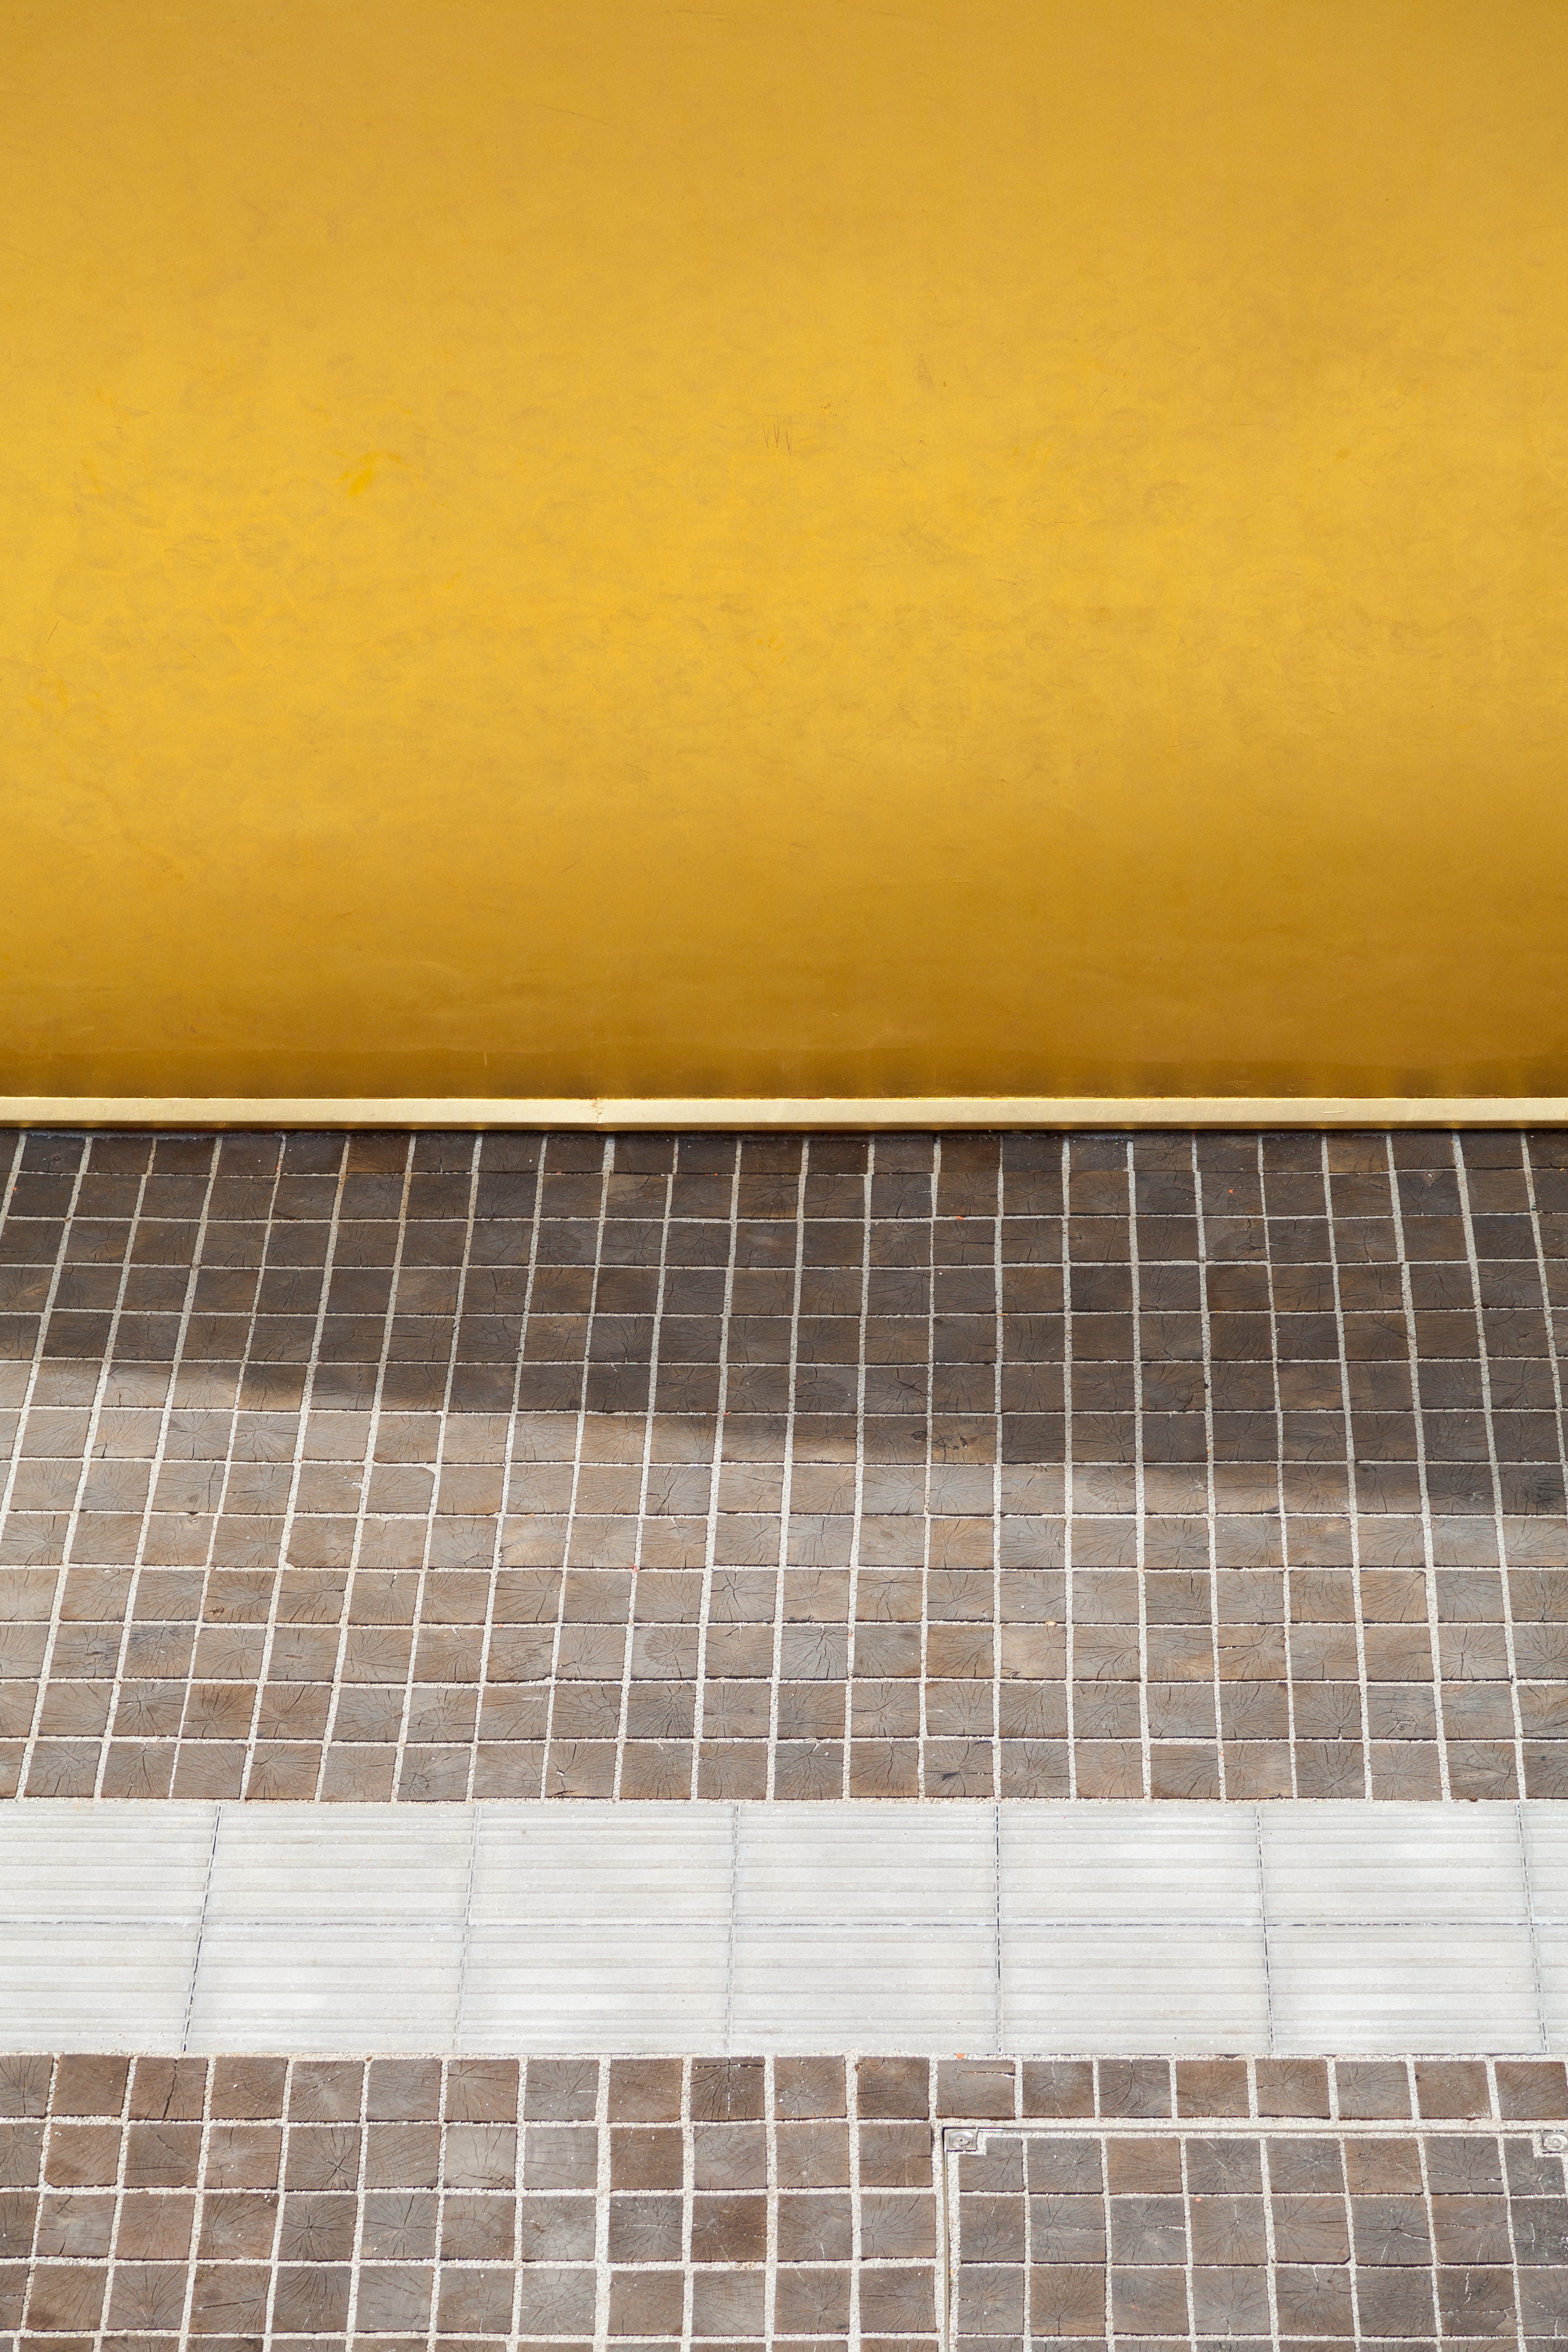
wood, floor, wall, ceiling, line, tile, yellow, interior design, shape, flooring, window covering